Orly Castel-Bloom

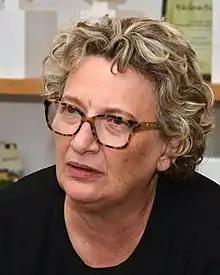
Orly Castel-Bloom (2017)

Orly Castel-Bloom was born in Northern Tel Aviv in 1960, to a family of French-speaking Egyptian Jews. Until the age of three, she had French nannies and spoke only French. She studied film at Tel Aviv University and theater at the Beit Zvi School for the Performing Arts in Ramat Gan.